Bardiya National Park

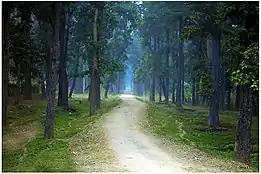
Forest in Bardiya National Park

In 1815, Nepal lost this region to the East India Company through the Sugauli Treaty. For 45 years it was a part of British India and returned to Nepal in 1860 in recognition for supporting the suppression of the Indian Independence movement in 1857. Today, this annexed area is still called "Naya Muluk" meaning "new country". An area of was set aside as the Royal Hunting Reserve in 1969 and gazetted as the "Royal Karnali Wildlife Reserve" in 1976. In 1982, it was proclaimed as the Royal Bardia Wildlife Reserve and extended to include the Babai River Valley in 1984. Finally in 1988, the protected area was gazetted as a national park.